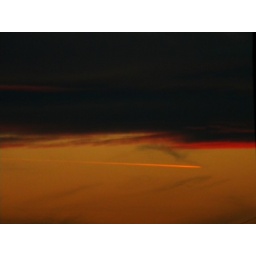
theres this trail under the clouds left by a flying plane!